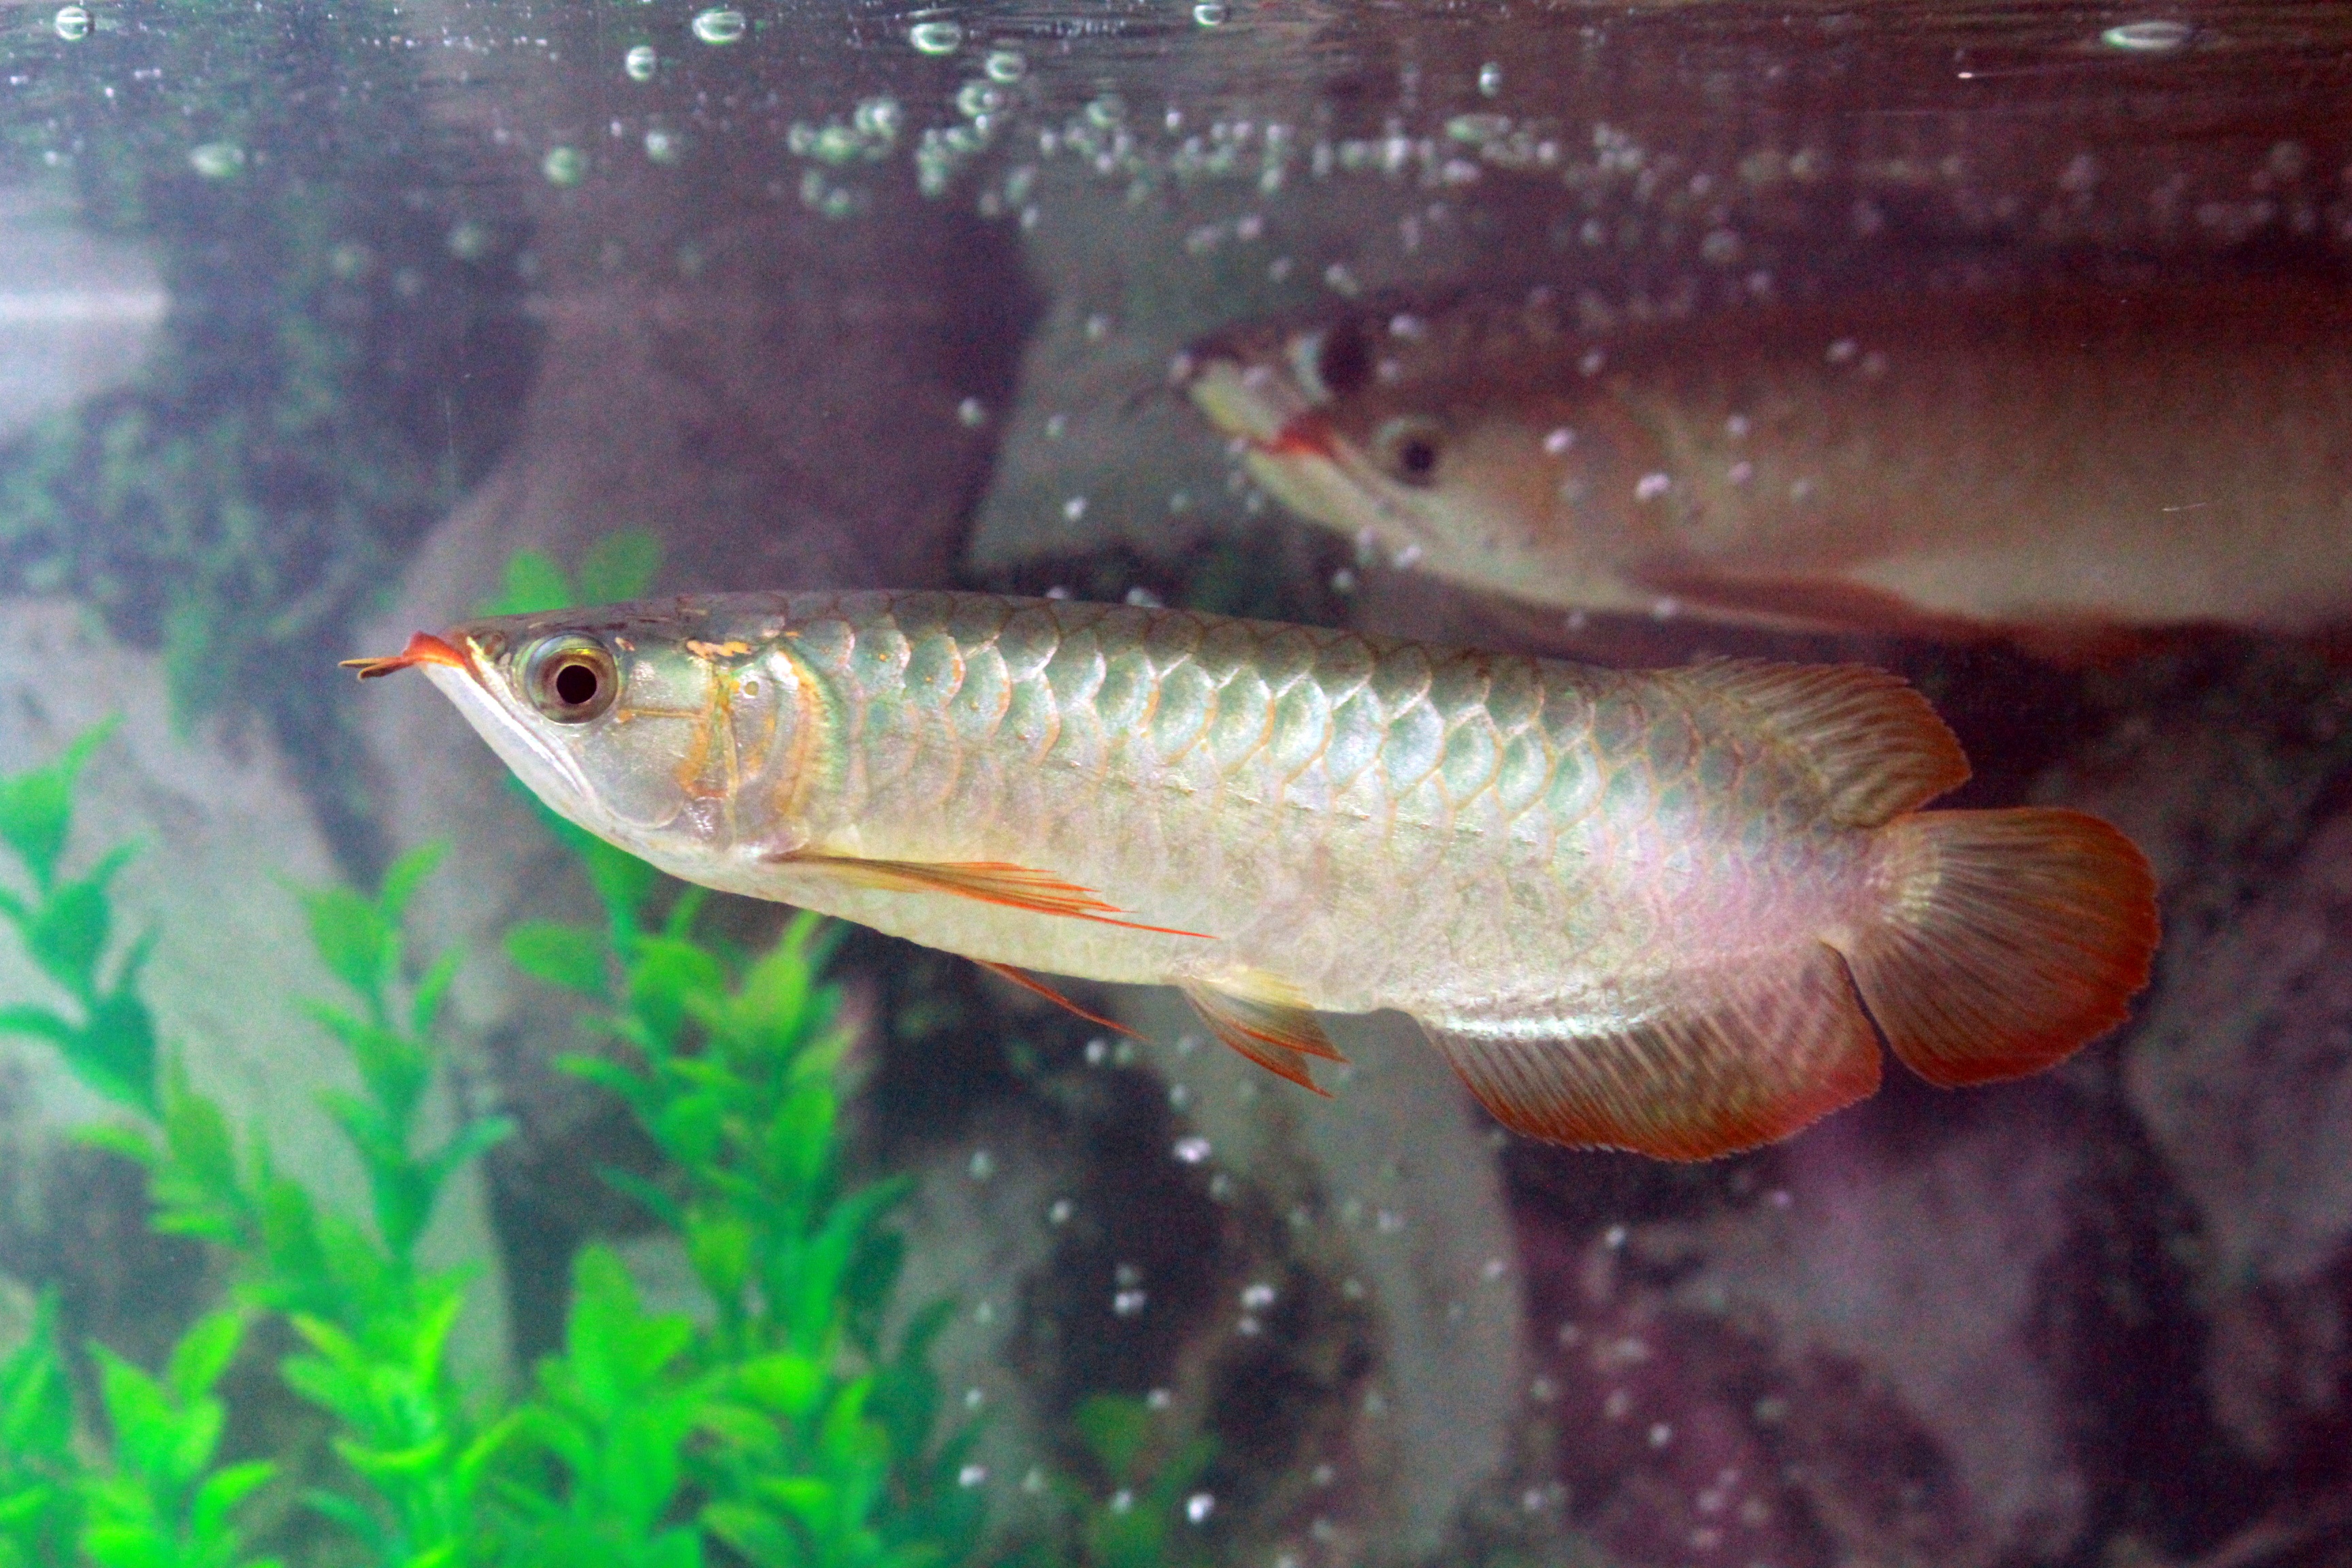
underwater, biology, fish, silver, aquarium, trout, fish tank, marine biology, common rudd